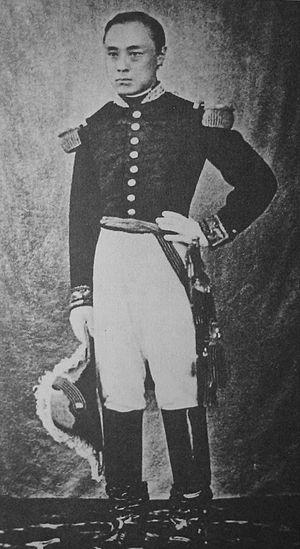
Charles-Louis-Napoléon Bonaparte, dit Louis-Napoléon Bonaparte, né le 20 avril 1808 à Paris et mort le 9 janvier 1873 à Chislehurst, est un monarque et un homme d'État français. Il est à la fois l'unique président de la Deuxième République, le premier chef d'État français élu au suffrage universel masculin, le 10 décembre 1848, le premier président de la République française, et après la proclamation de l'Empire le 2 décembre 1852, le dernier monarque du pays sous le nom de Napoléon III, empereur des Français.
L'armée française sous le Second Empire désigne au sens large l'ensemble des forces armées, unités terrestres et unités navales au service du second Empire Français qui prirent part aux conflits et corps expéditionnaires de la France sous le règne de Napoléon III entre 1852 et 1870.
Les relations entre la France et le Japon au XIXᵉ siècle coïncident avec l'ouverture du Japon au monde occidental, après deux siècles d'isolement sous la politique du sakoku et la politique expansionniste de la France en Asie. Cet article présente le développement historique des relations entre deux nations souveraines situées aux antipodes l'une de l'autre et qui ne connaissent quasi rien l'une de l'autre. La mise en place des différentes strates sociales dont est constitué le tissu relationnel entre ces deux nations s'organise selon le processus suivant : le religieux d'abord, puis l'économique suivi du militaire et enfin le culturel.
La fin du shogunat Tokugawa ou Bakumatsu est la période de 1853 à 1868 durant laquelle le Japon mit fin à sa politique isolationniste, le sakoku, et modernisa le système féodal du shogunat pour donner naissance au gouvernement Meiji. Cette période marque ainsi la fin de l'époque d'Edo et précède l'ère Meiji. Les principales factions idéologiques et politiques en présence étaient d'une part, les tenants pro-impérialistes Ishin Shishi, et d'autre part les forces shogunales. Si ces deux groupes étaient les plus puissants, de nombreuses autres factions tentèrent de profiter du chaos de cette époque pour s'emparer du pouvoir.
La guerre de Boshin est une guerre civile japonaise qui débuta en janvier 1868 sous le règne de l'empereur Meiji, quelques mois après la restitution du pouvoir suprême à l'empereur, et qui se poursuivit jusqu'en mai 1869. Elle vit principalement s'affronter, d'une part, les armées des clans de Satsuma, de Chōshū, de Tosa et leurs alliés, proches de l'empereur et, d'autre part, les troupes appartenant au gouvernement shogunal d'Edo et les clans qui lui restèrent fidèles. Les clans de Satsuma, de Chōshū et de Tosa cherchaient à supplanter par la force le parti adverse et à éviter que l'autorité impériale ne fût désormais exercée sous une forme fédérale par l'ensemble des clans. Elle marque une coupure emblématique entre l'époque d'Edo et l'ère Meiji.
Tokugawa Yoshinobu était le quinzième et dernier shogun du shogunat Tokugawa du Japon. Il faisait partie d'un mouvement qui visait à réformer le shogunat vieillissant, mais en vain. Après avoir abdiqué ses pouvoirs à l'Empereur en octobre 1867, il prit sa retraite et se retira de la vie publique jusqu'à sa mort.
Les relations franco-japonaises débutent de manière fortuite au XVIIᵉ siècle lorsqu'un samouraï et ambassadeur japonais, Hasekura Tsunenaga, dans sa route vers Rome, fait escale pour quelques jours dans le sud de la France.